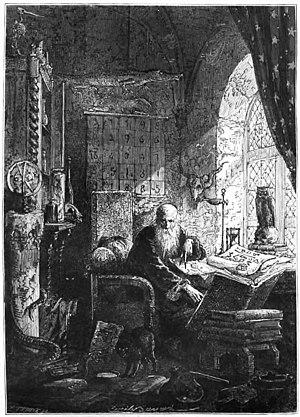
Francesco Giuntini, ou encore Francesco Junctinis, théologien